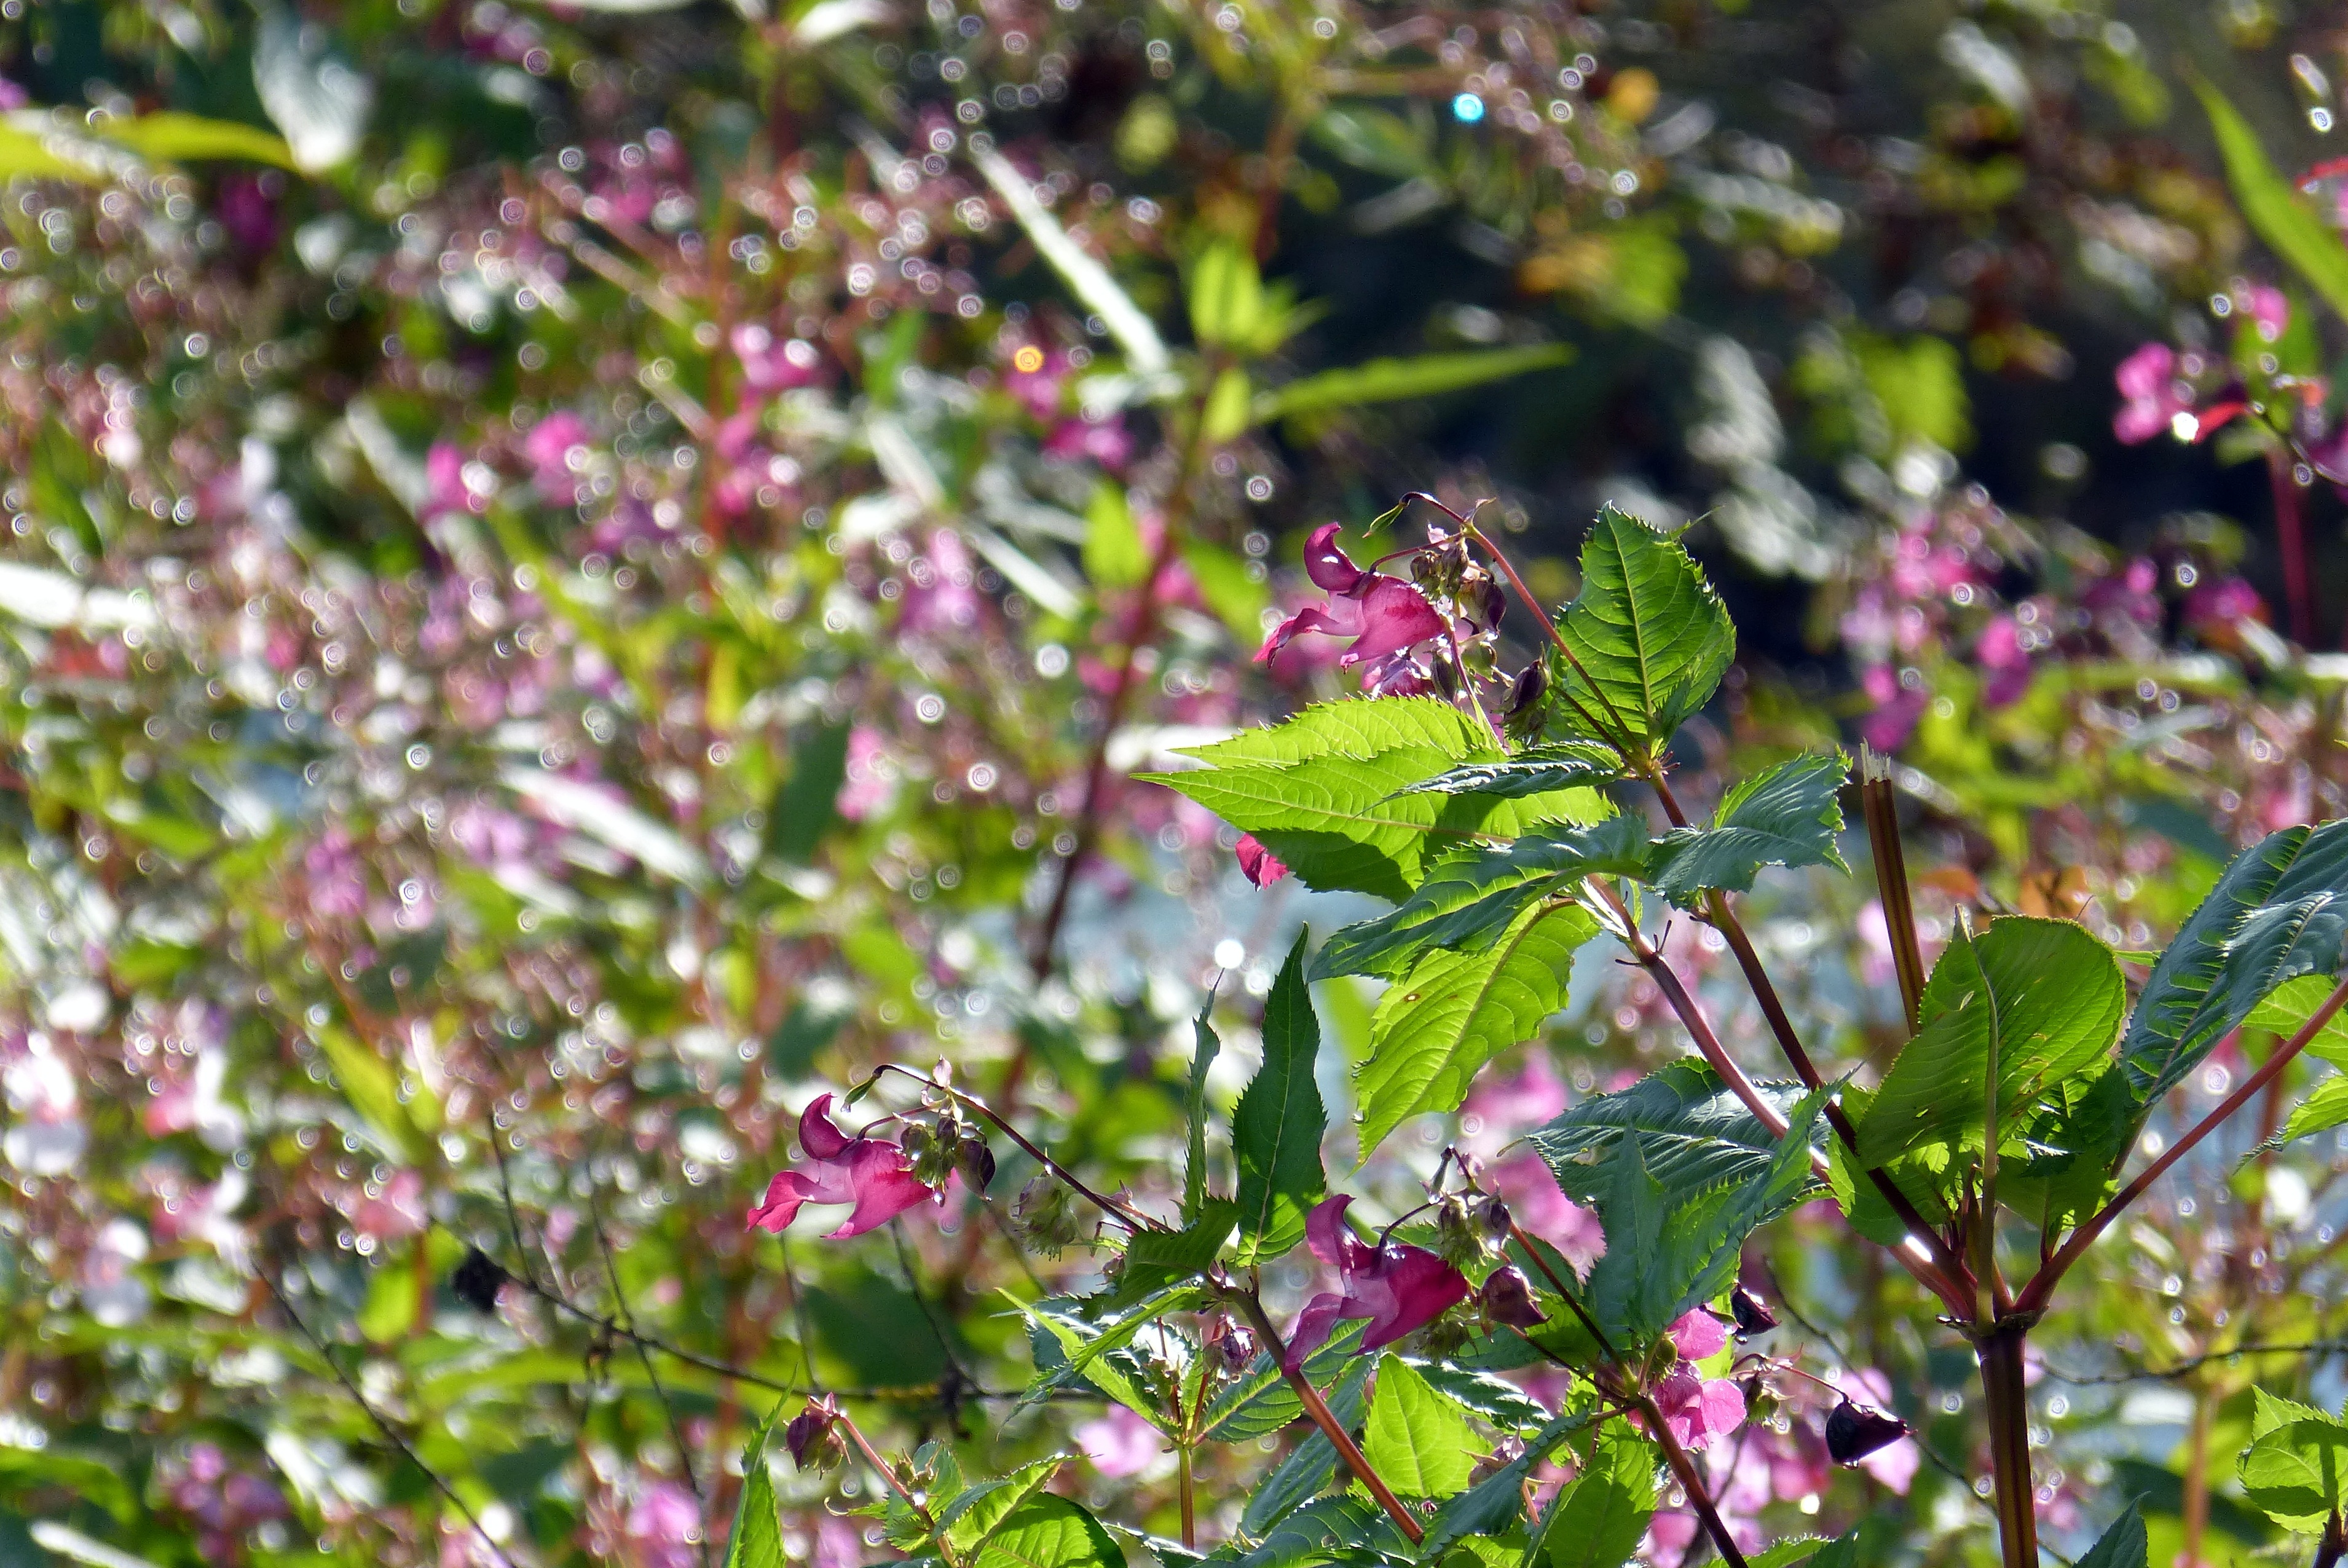
nature, branch, blossom, plant, meadow, leaf, flower, bloom, green, reflection, autumn, botany, garden, flora, glitter, sparkle, wildflower, dewdrop, shrub, drop of water, moisture, macro photography, flowering plant, indian springkraut, land plant